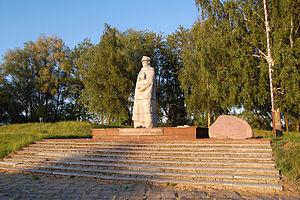
La bataille de Kock est l’ultime bataille livrée par l’armée polonaise au cours de la campagne de Pologne. Elle se déroula du 2 au 5 octobre 1939 dans les environs de la ville de Kock, en Pologne orientale, au nord de Lublin.